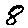
Label: 8